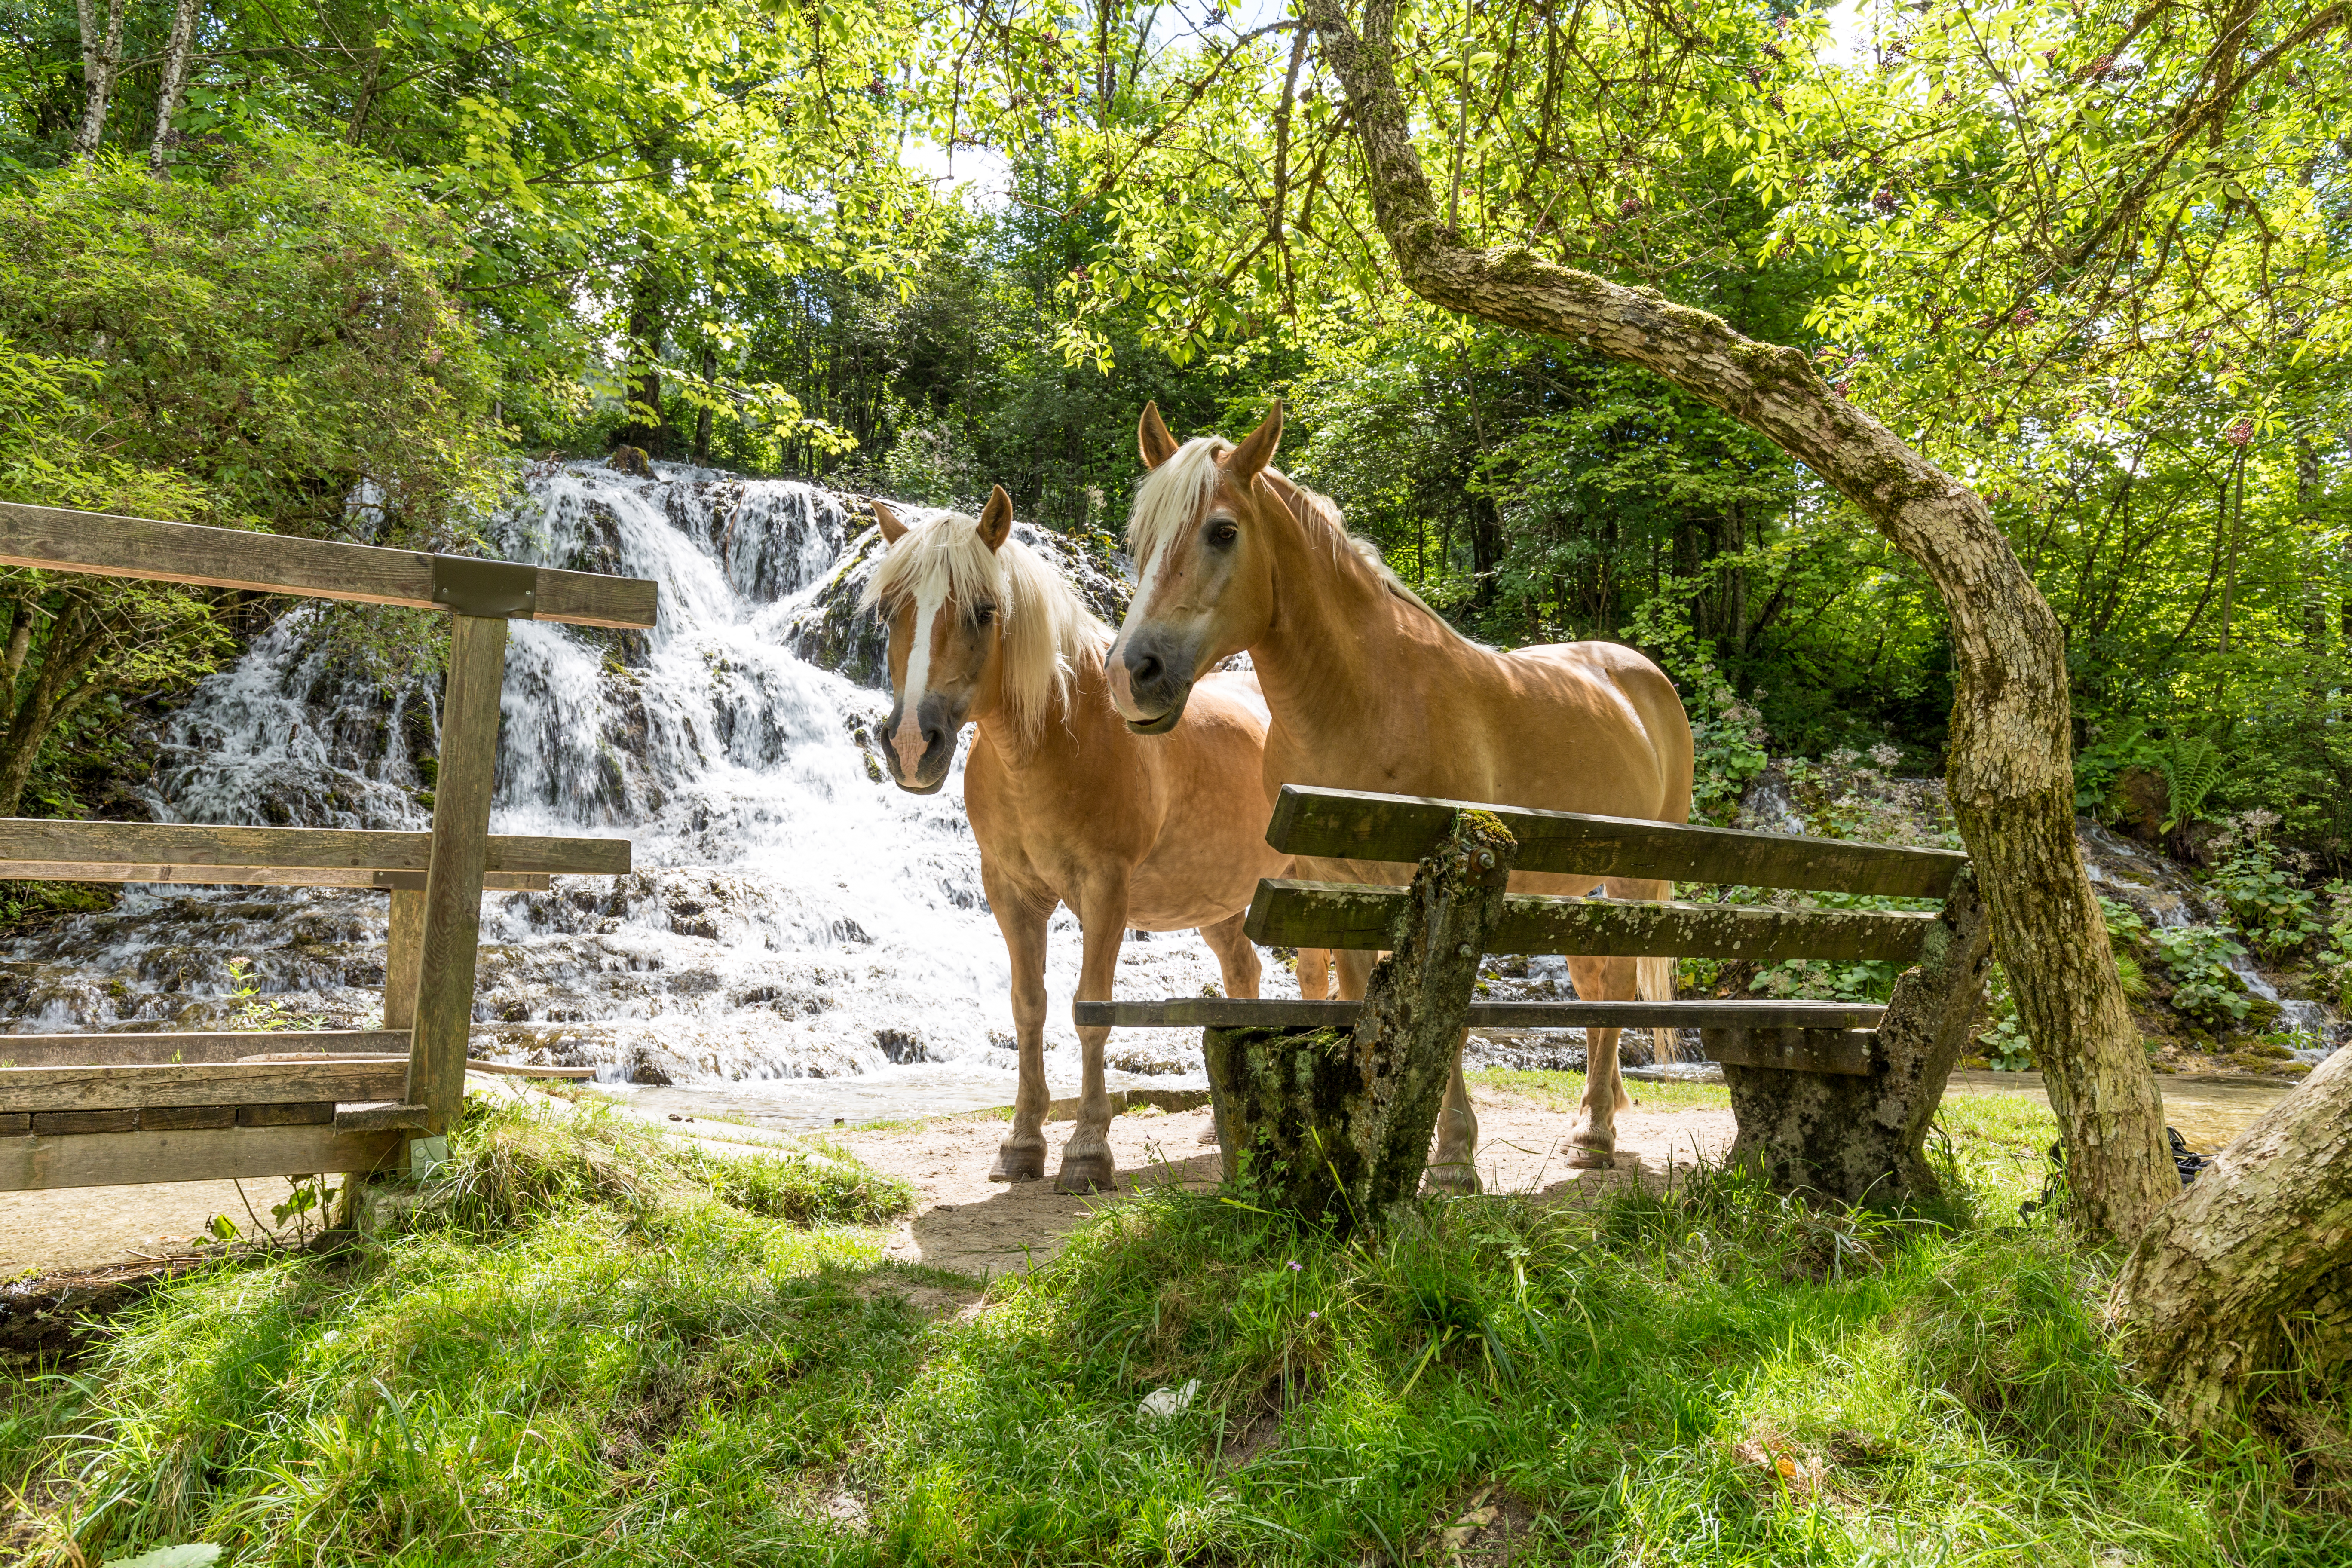
horses, waterfall, horse, nature, natural landscape, tree, wildlife, mare, mane, pasture, grass, rural area, stallion, mustang horse, spring, landscape, livestock, plant, fence, vacation, wood, woodland, fawn, split rail fence, ranch, forest